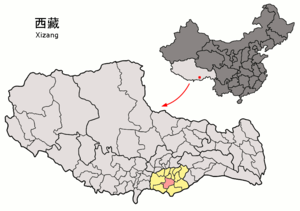
Le xian de Comai est un district administratif de la région autonome du Tibet en Chine. Il est placé sous la juridiction de la préfecture de Shannan.